5 ft and 1520 mm gauge railways

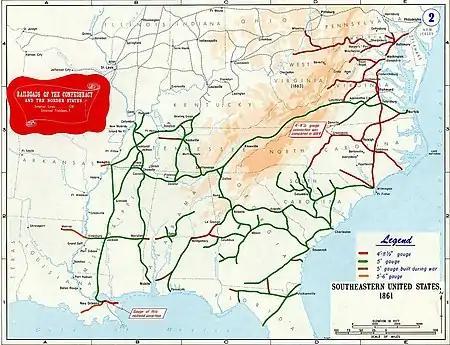
gauge rail network in the Southern United States (1861)

In 1827, Horatio Allen, the chief engineer of the South Carolina Canal and Rail Road Company, prescribed the usage of gauge. Many other railroads in the Southern United States adopted this gauge. The presence of several distinct gauges was a major disadvantage to the Confederate States of America during the American Civil War. In 1886, when around of gauge track existed in the United States, almost all of the railroads using that gauge were converted to , the gauge then used by the Pennsylvania Railroad.